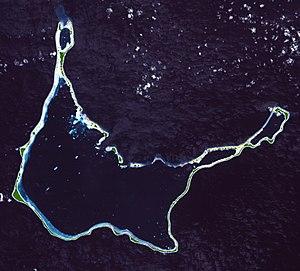
Arno est un atoll des îles Marshall dans le Pacifique formé de 133 motus.